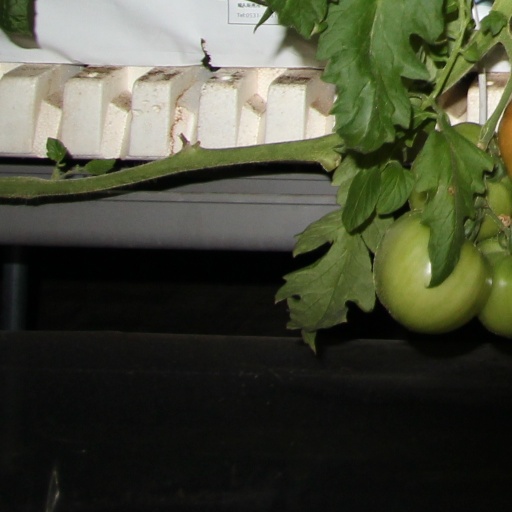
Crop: tomato